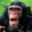
Label: chimpanzee